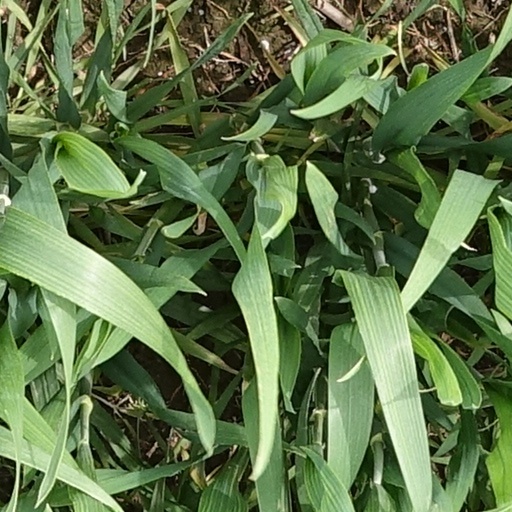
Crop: wheat